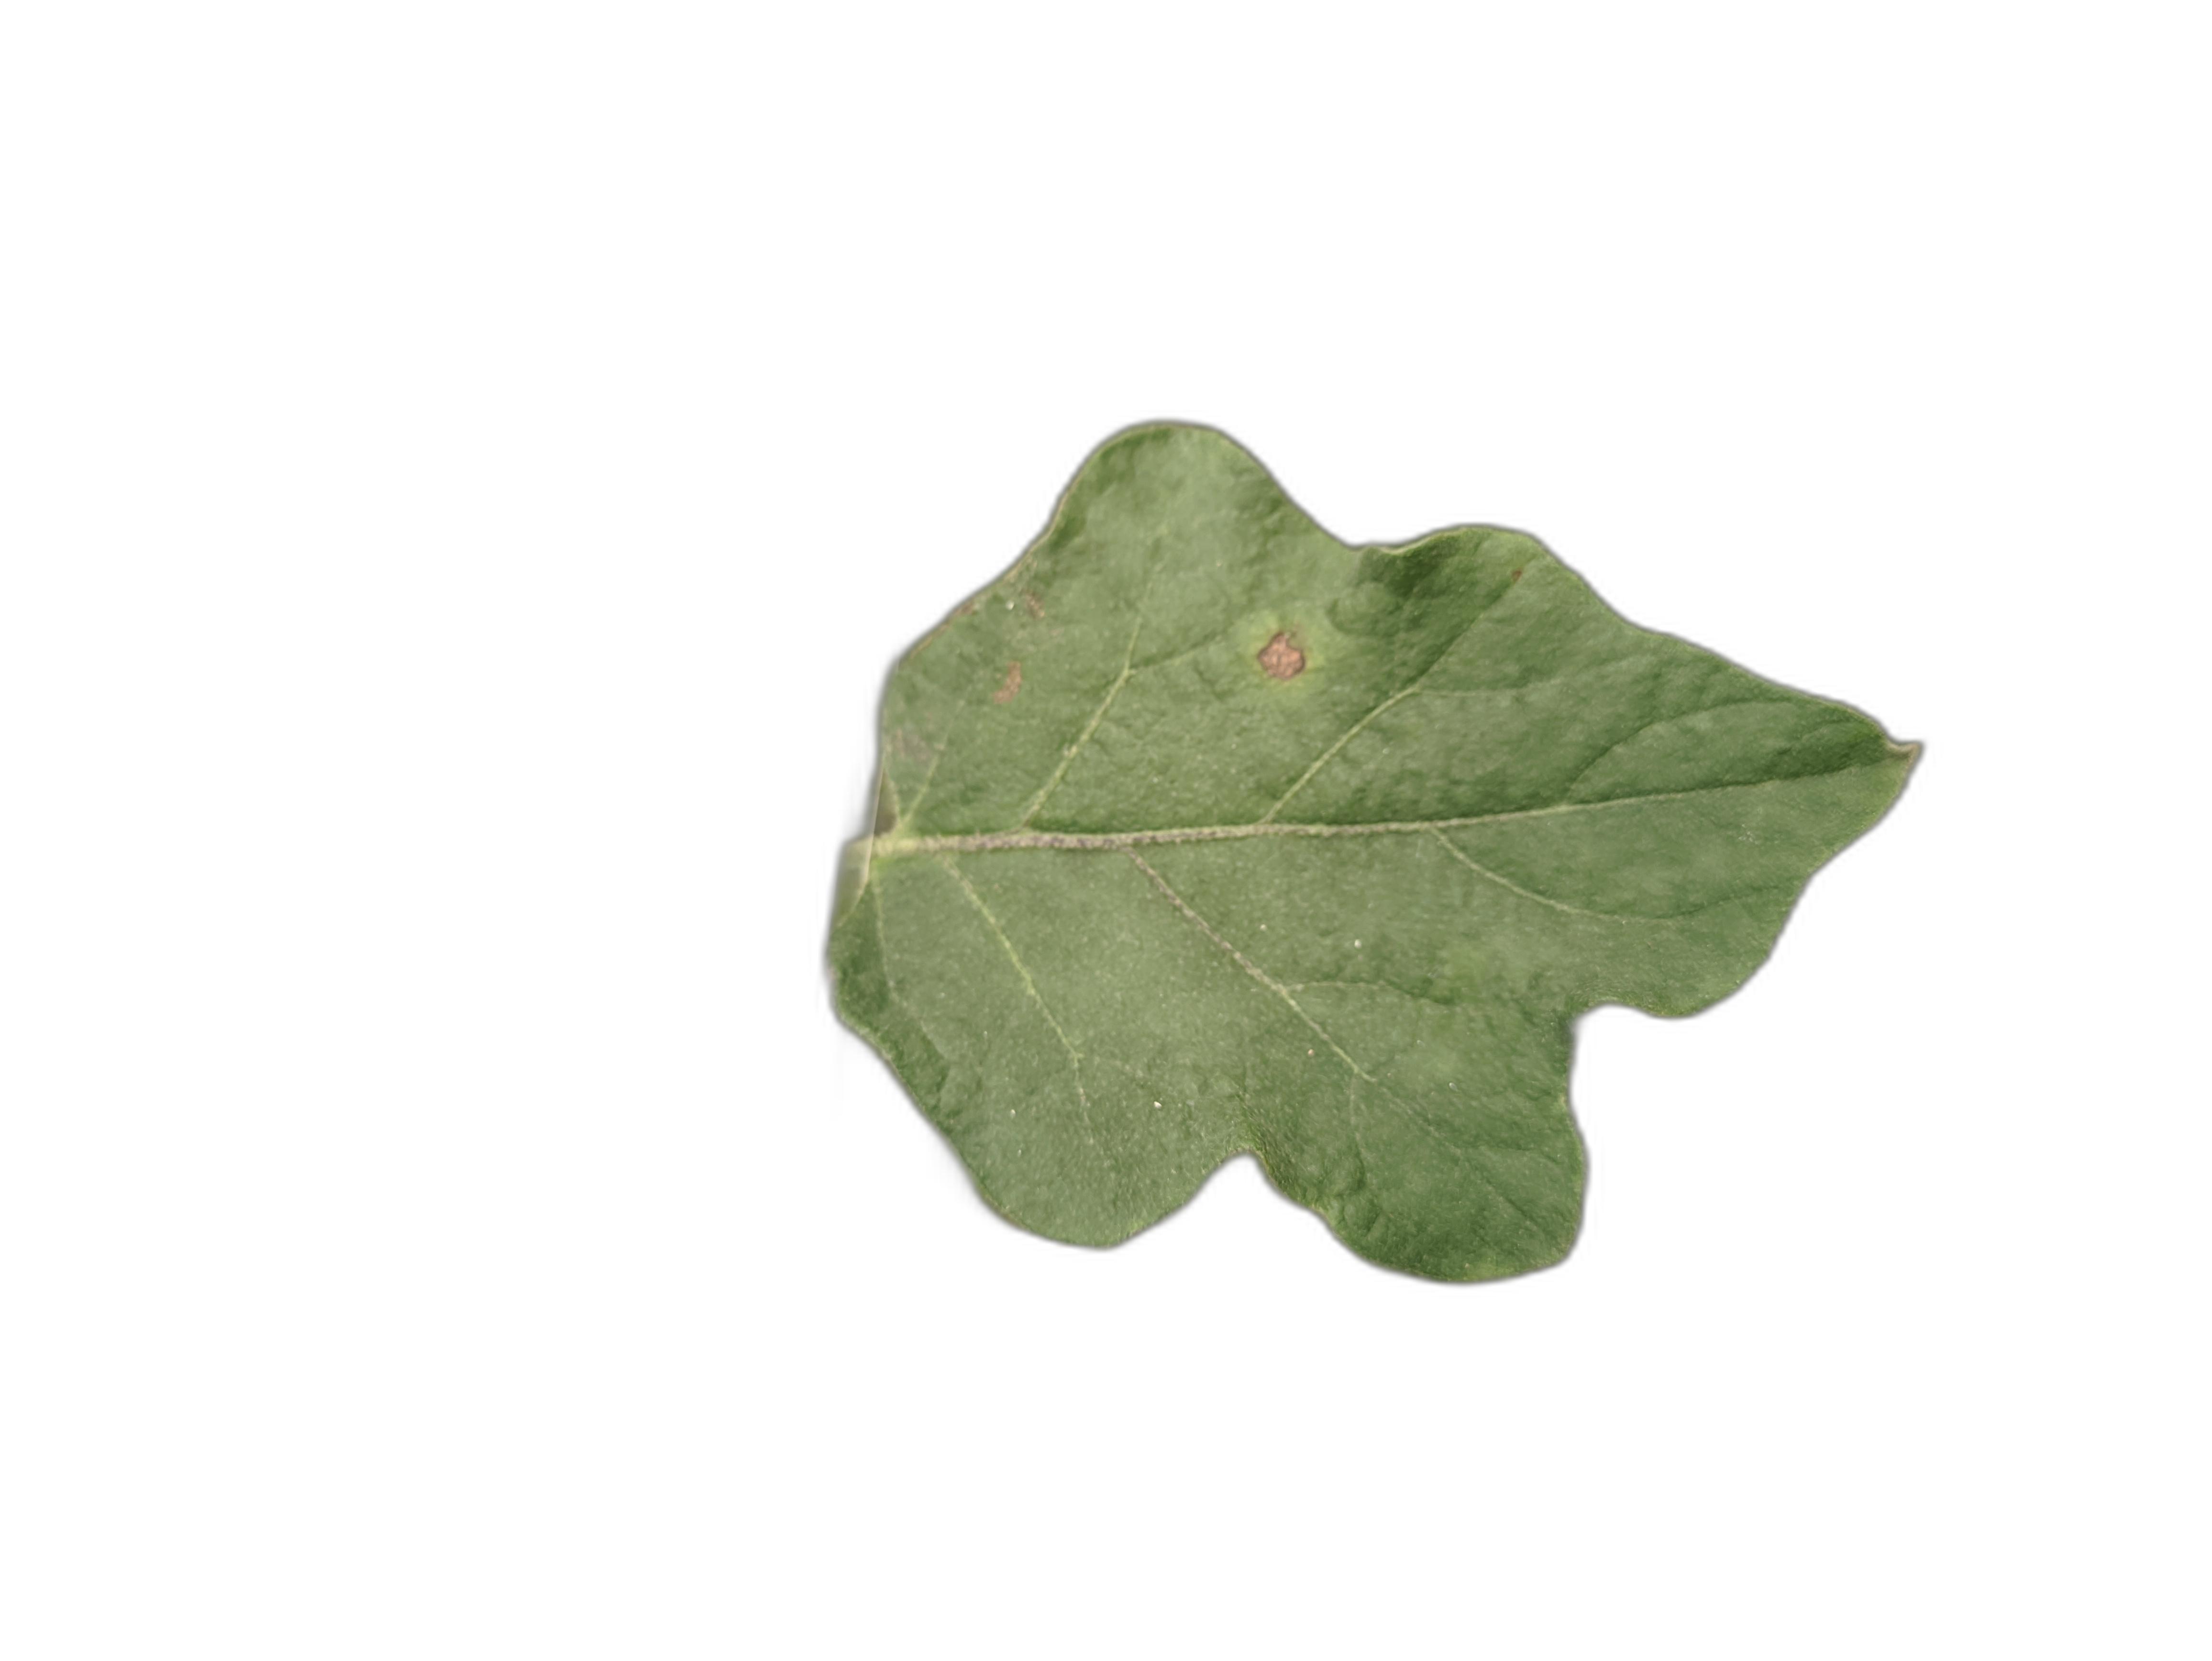
Label: Leaf Spot Disease